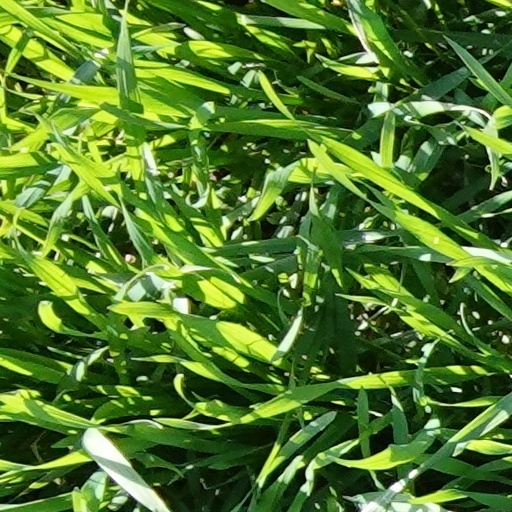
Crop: wheat